Surya Kiran

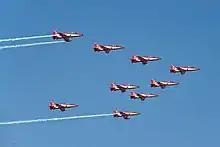
The team generally flies a nine aircraft formation

The Surya Kiran team operated HAL HJT-16 Kiran Mk.2 trainer aircraft from 1996 to 2011. In October 2015, an agreement was signed for the purchase of twenty BAE Systems Hawk Mk.132 aircraft fitted with smoke canisters dedicated to the aerobatics display role. The team has been utilizing the Hawk aircraft since 2015. The aircraft are painted in bright "day-glo" orange and white colour scheme. The inboard drop tanks of the aircraft are modified to carry color dye mixed with diesel fuel for generating colored smoke.